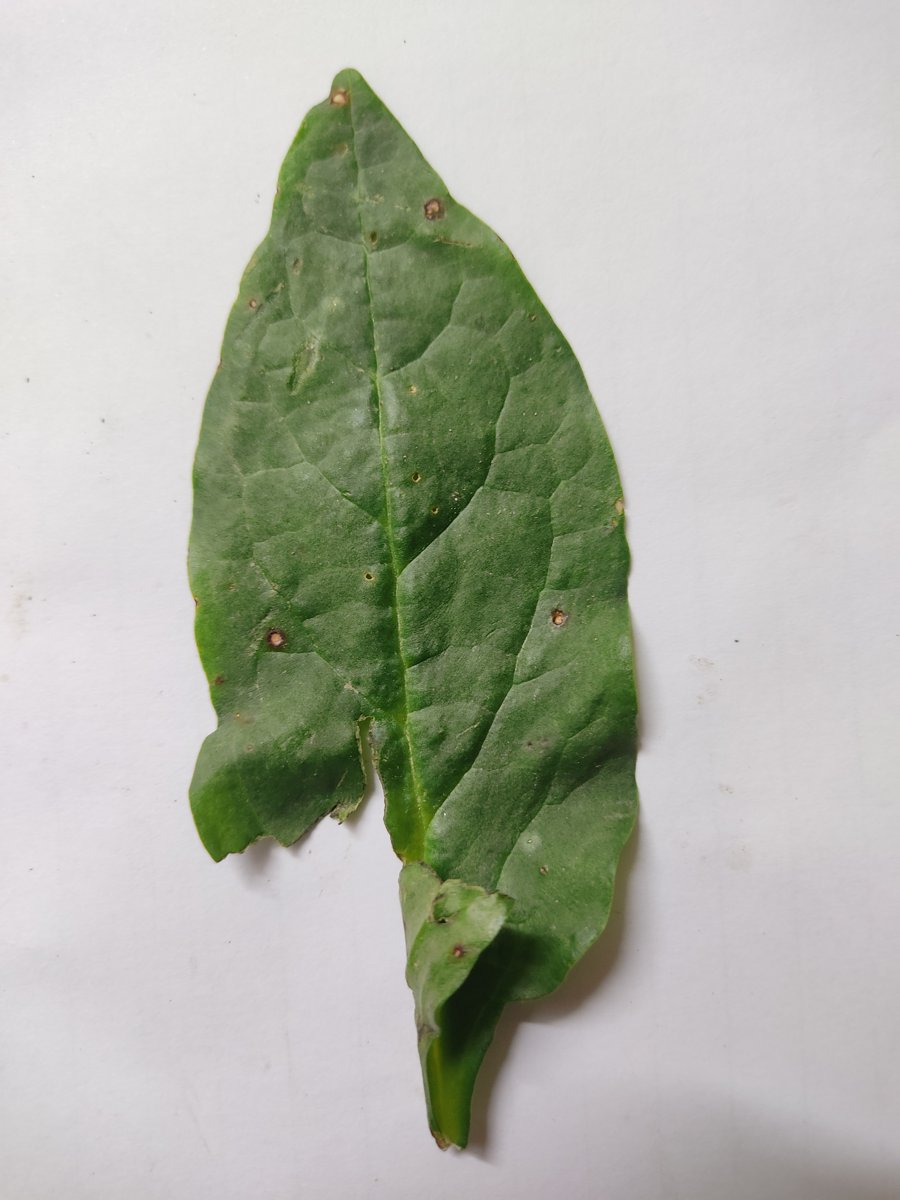
Label: Bacterial-Spot